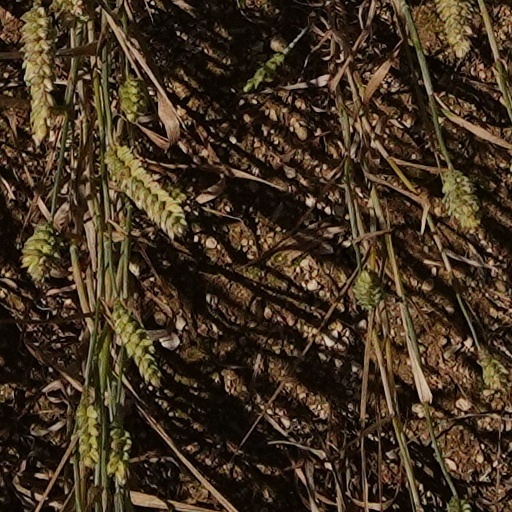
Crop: wheat